Throwback (2014 film)

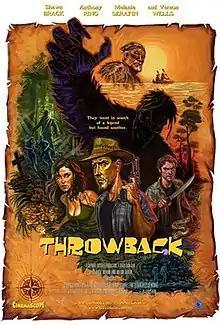
Film poster

Throwback ("Das Biest lebt!" in Germany) is a 2014 Australian independent action horror film directed by Travis Bain. The film centres on two would-be treasure hunters in search of an outlaw's fabled hoard in remote Australia and their subsequent encounter with a yowie.